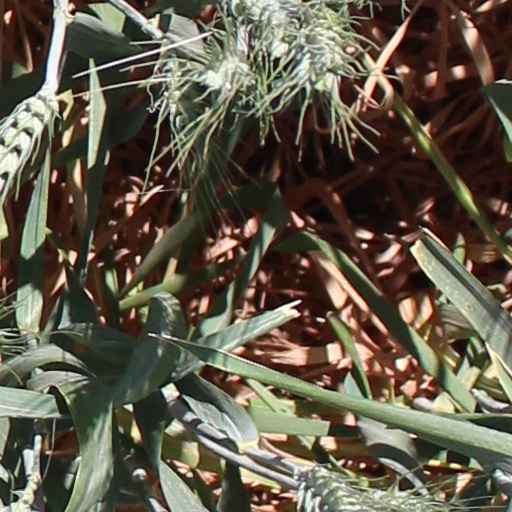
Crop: wheat